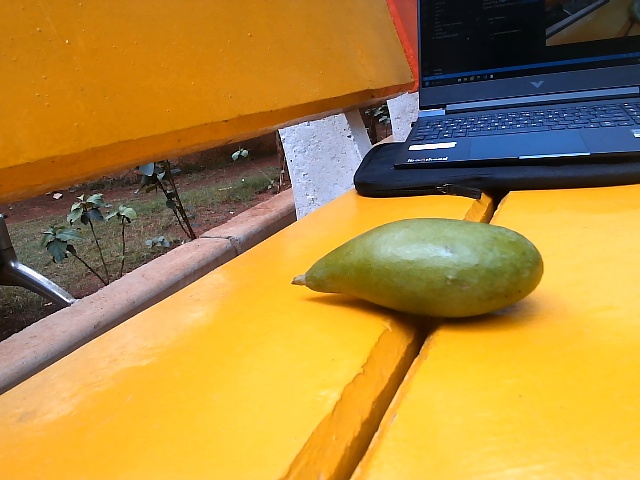
Label: Raw_Mango